Tobacco control

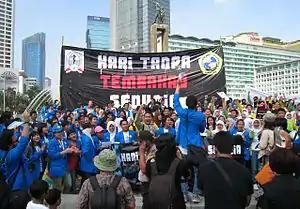
Medical students in Jakarta demonstrate against tobacco a day before World No Tobacco Day, at Bundaran Hotel Indonesia, Central Jakarta, Indonesia May 30, 2010.

Tobacco control is a field of international public health science, policy and practice dedicated to addressing tobacco use and thereby reducing the morbidity and mortality it causes. Since most cigarettes and cigars and hookahs contain or use tobacco, tobacco control also addresses these products. Tobacco control is a priority area for the World Health Organization (WHO) as a part of the Framework Convention on Tobacco Control. References to a tobacco control movement may have either positive or negative connotations, depending upon the commentator.